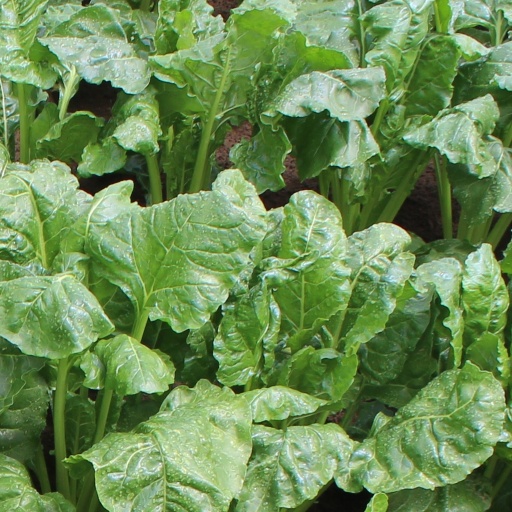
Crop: sugar beet